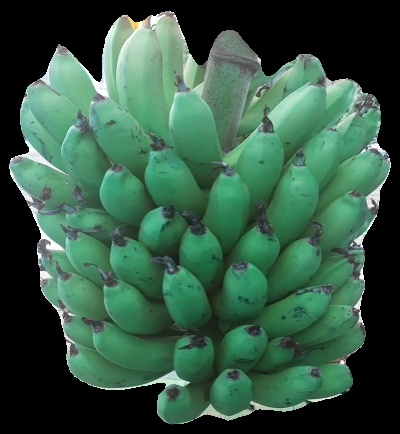
Variety: pachbale
Grade: grade2